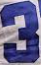
Number: 3